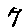
Label: 7